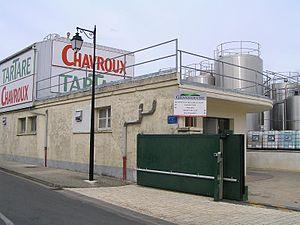
Chavroux est une marque commerciale de fromage pasteurisé industriel appartenant au groupe fromager industriel Savencia Fromage & Dairy.
Fromarsac est une société par actions simplifiée et un groupe industriel fromager français; chef de file dans la fabrication de fromages à pâtes fraîches en France, appartenant au groupe Savencia Fromage & Dairy. Cette entreprise élabore notamment des fromages distribués sous les marques commerciales St Môret, Chavroux, P'tit Louis et Tartare.
Réparsac est une commune du Sud-Ouest de la France, située dans le département de la Charente.